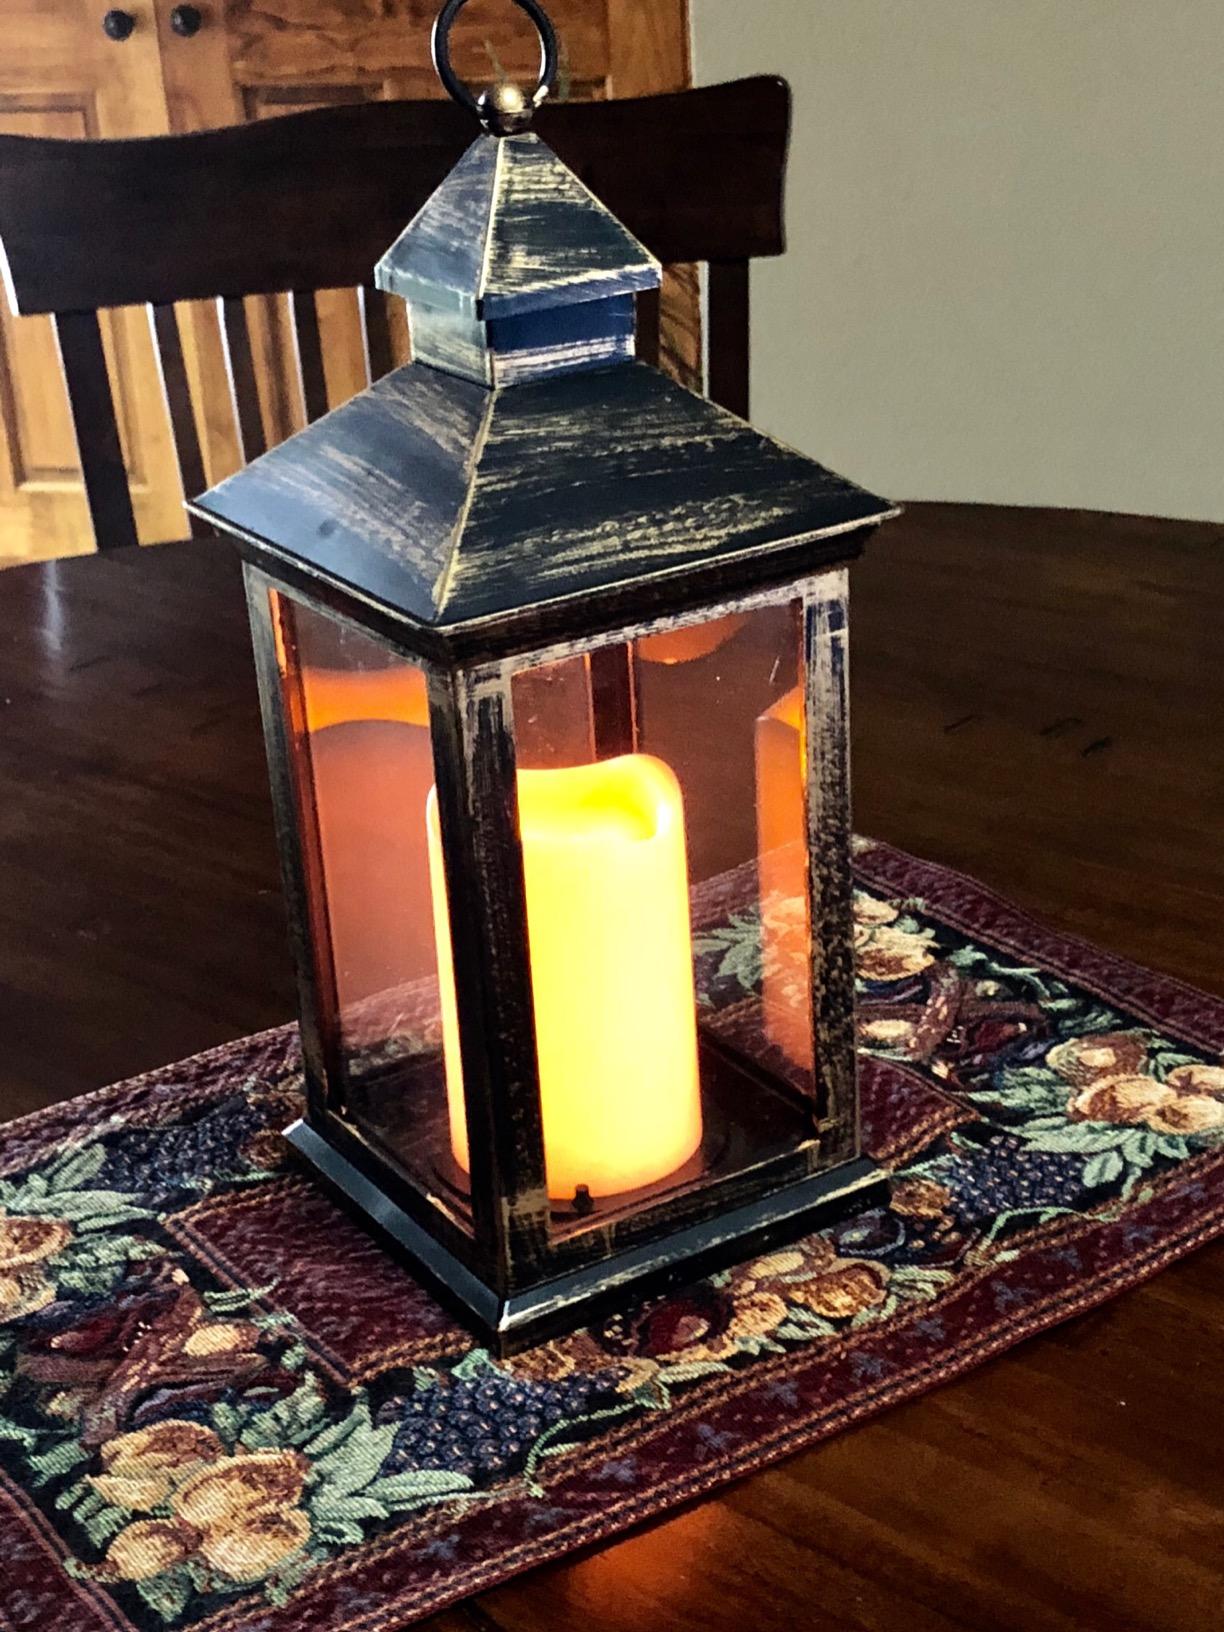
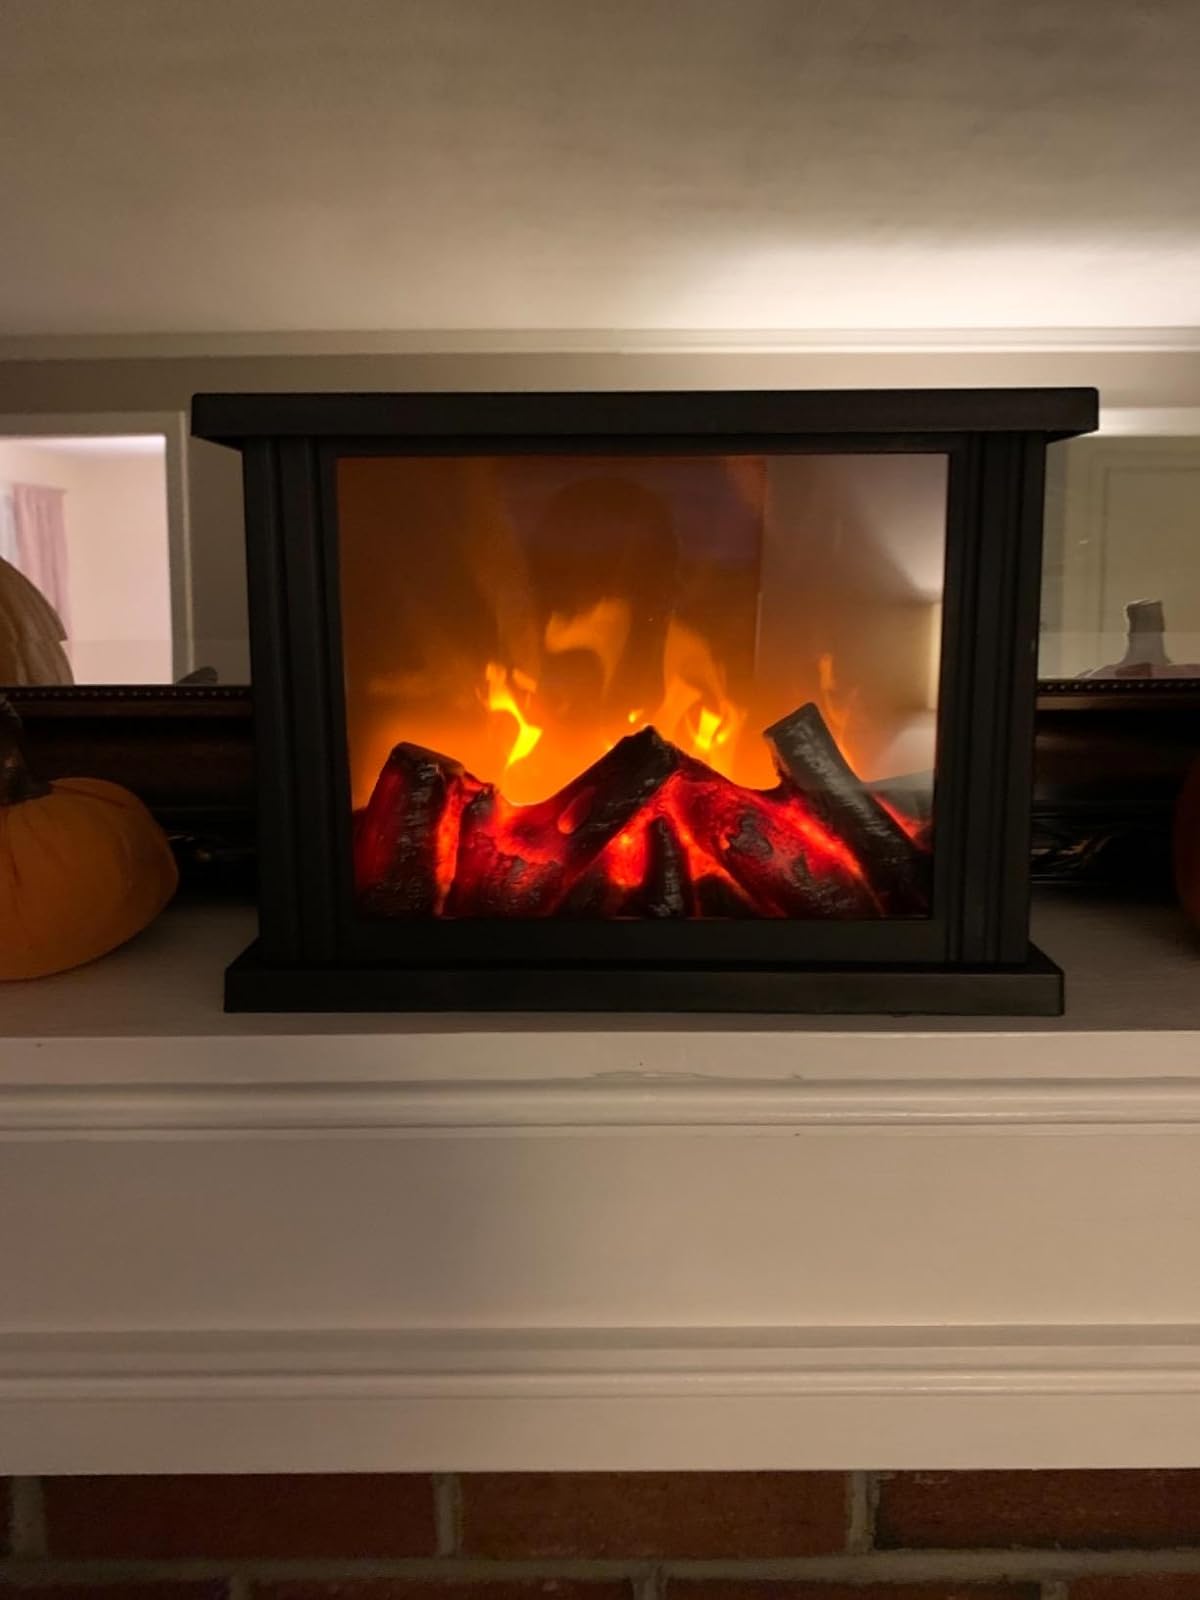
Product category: lantern
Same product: no